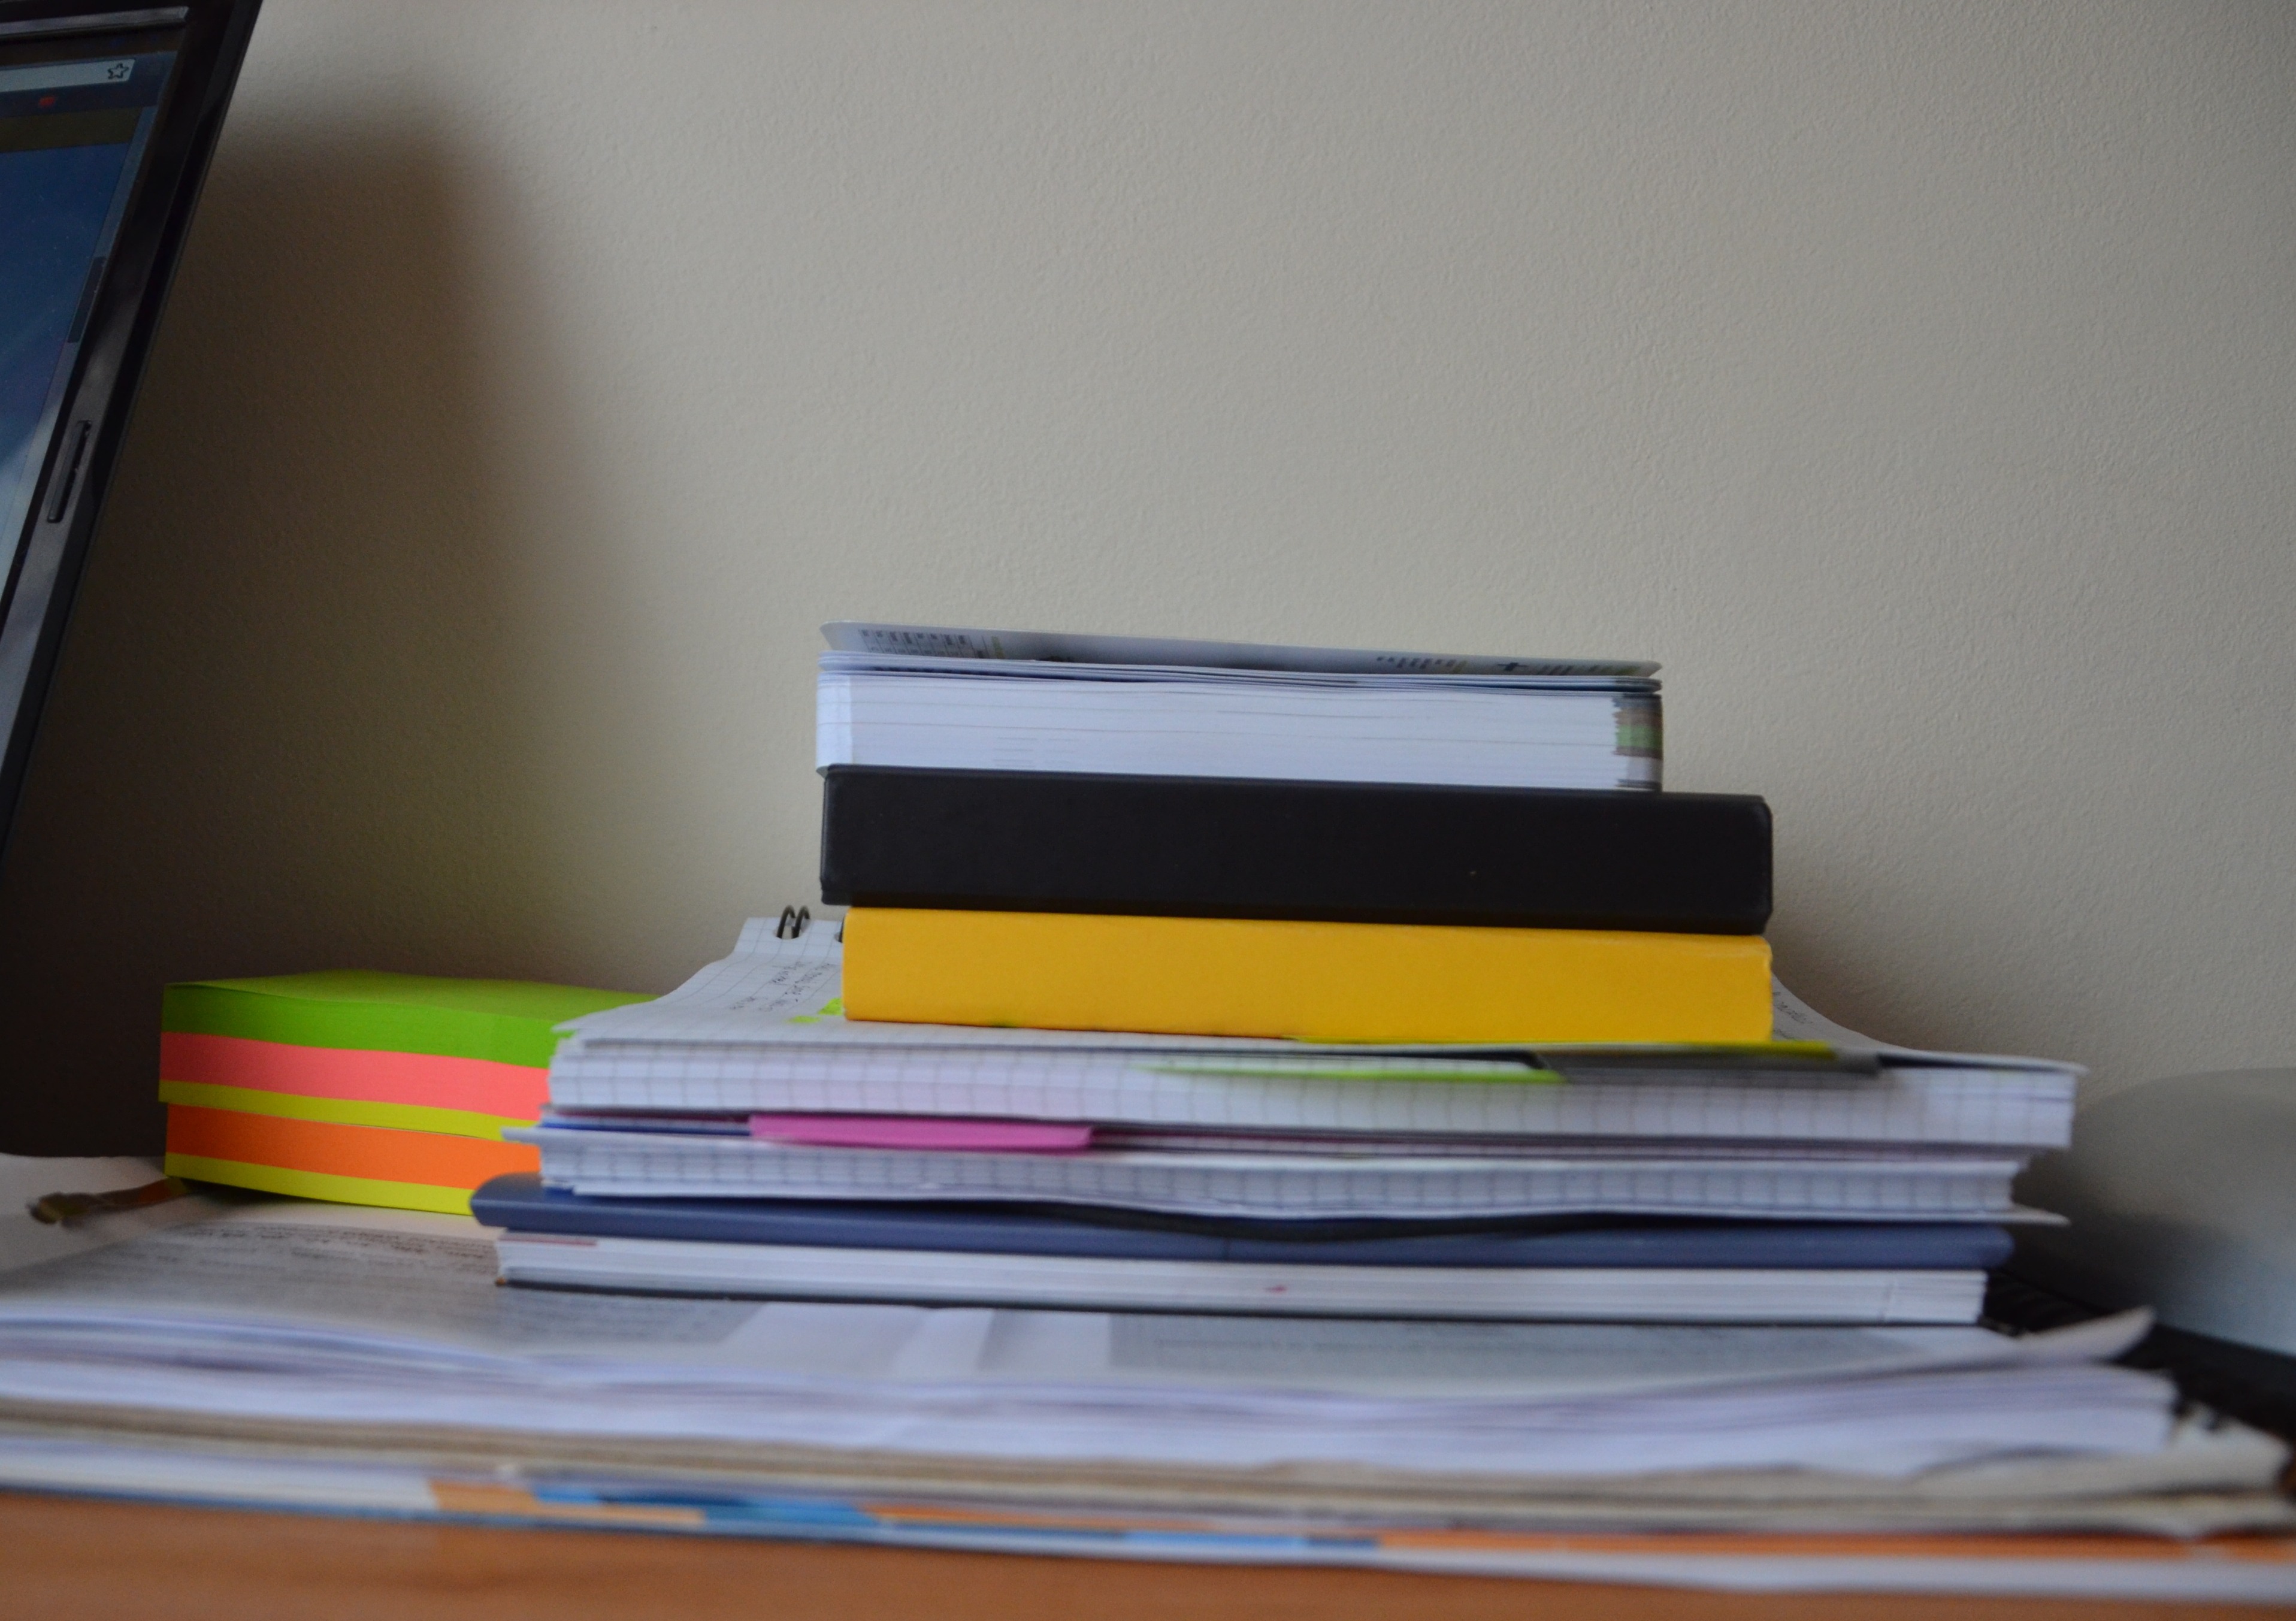
desk, work, wood, floor, color, office, organized, business, furniture, room, material, art, papers, books, stacked, bed, school, supplies, document, pads, flooring, notebooks